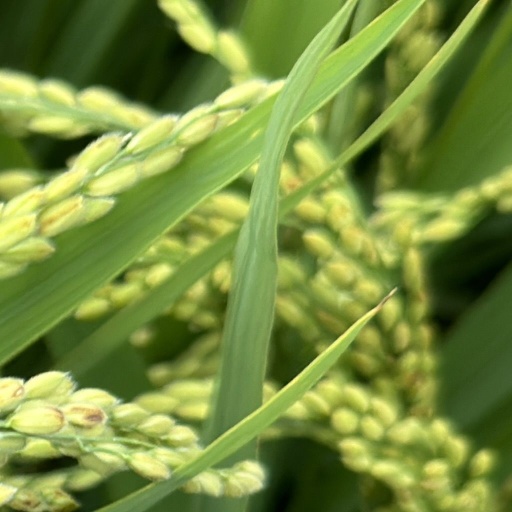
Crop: rice